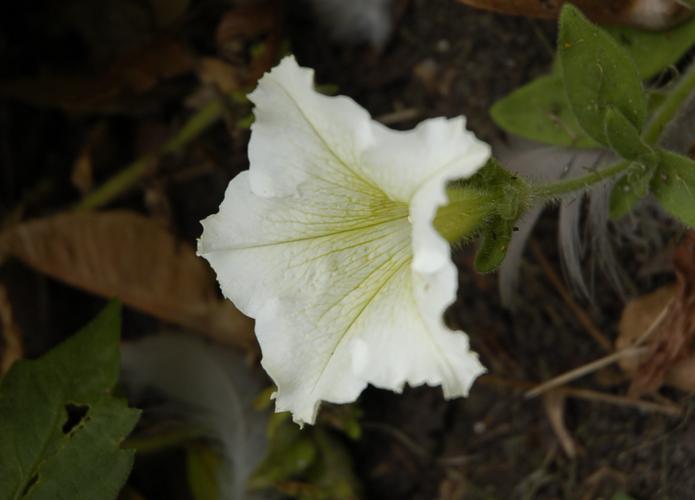
Label: petunia